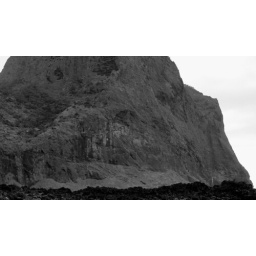
Volcanic rocks are photographed best in black &amp;amp; white!